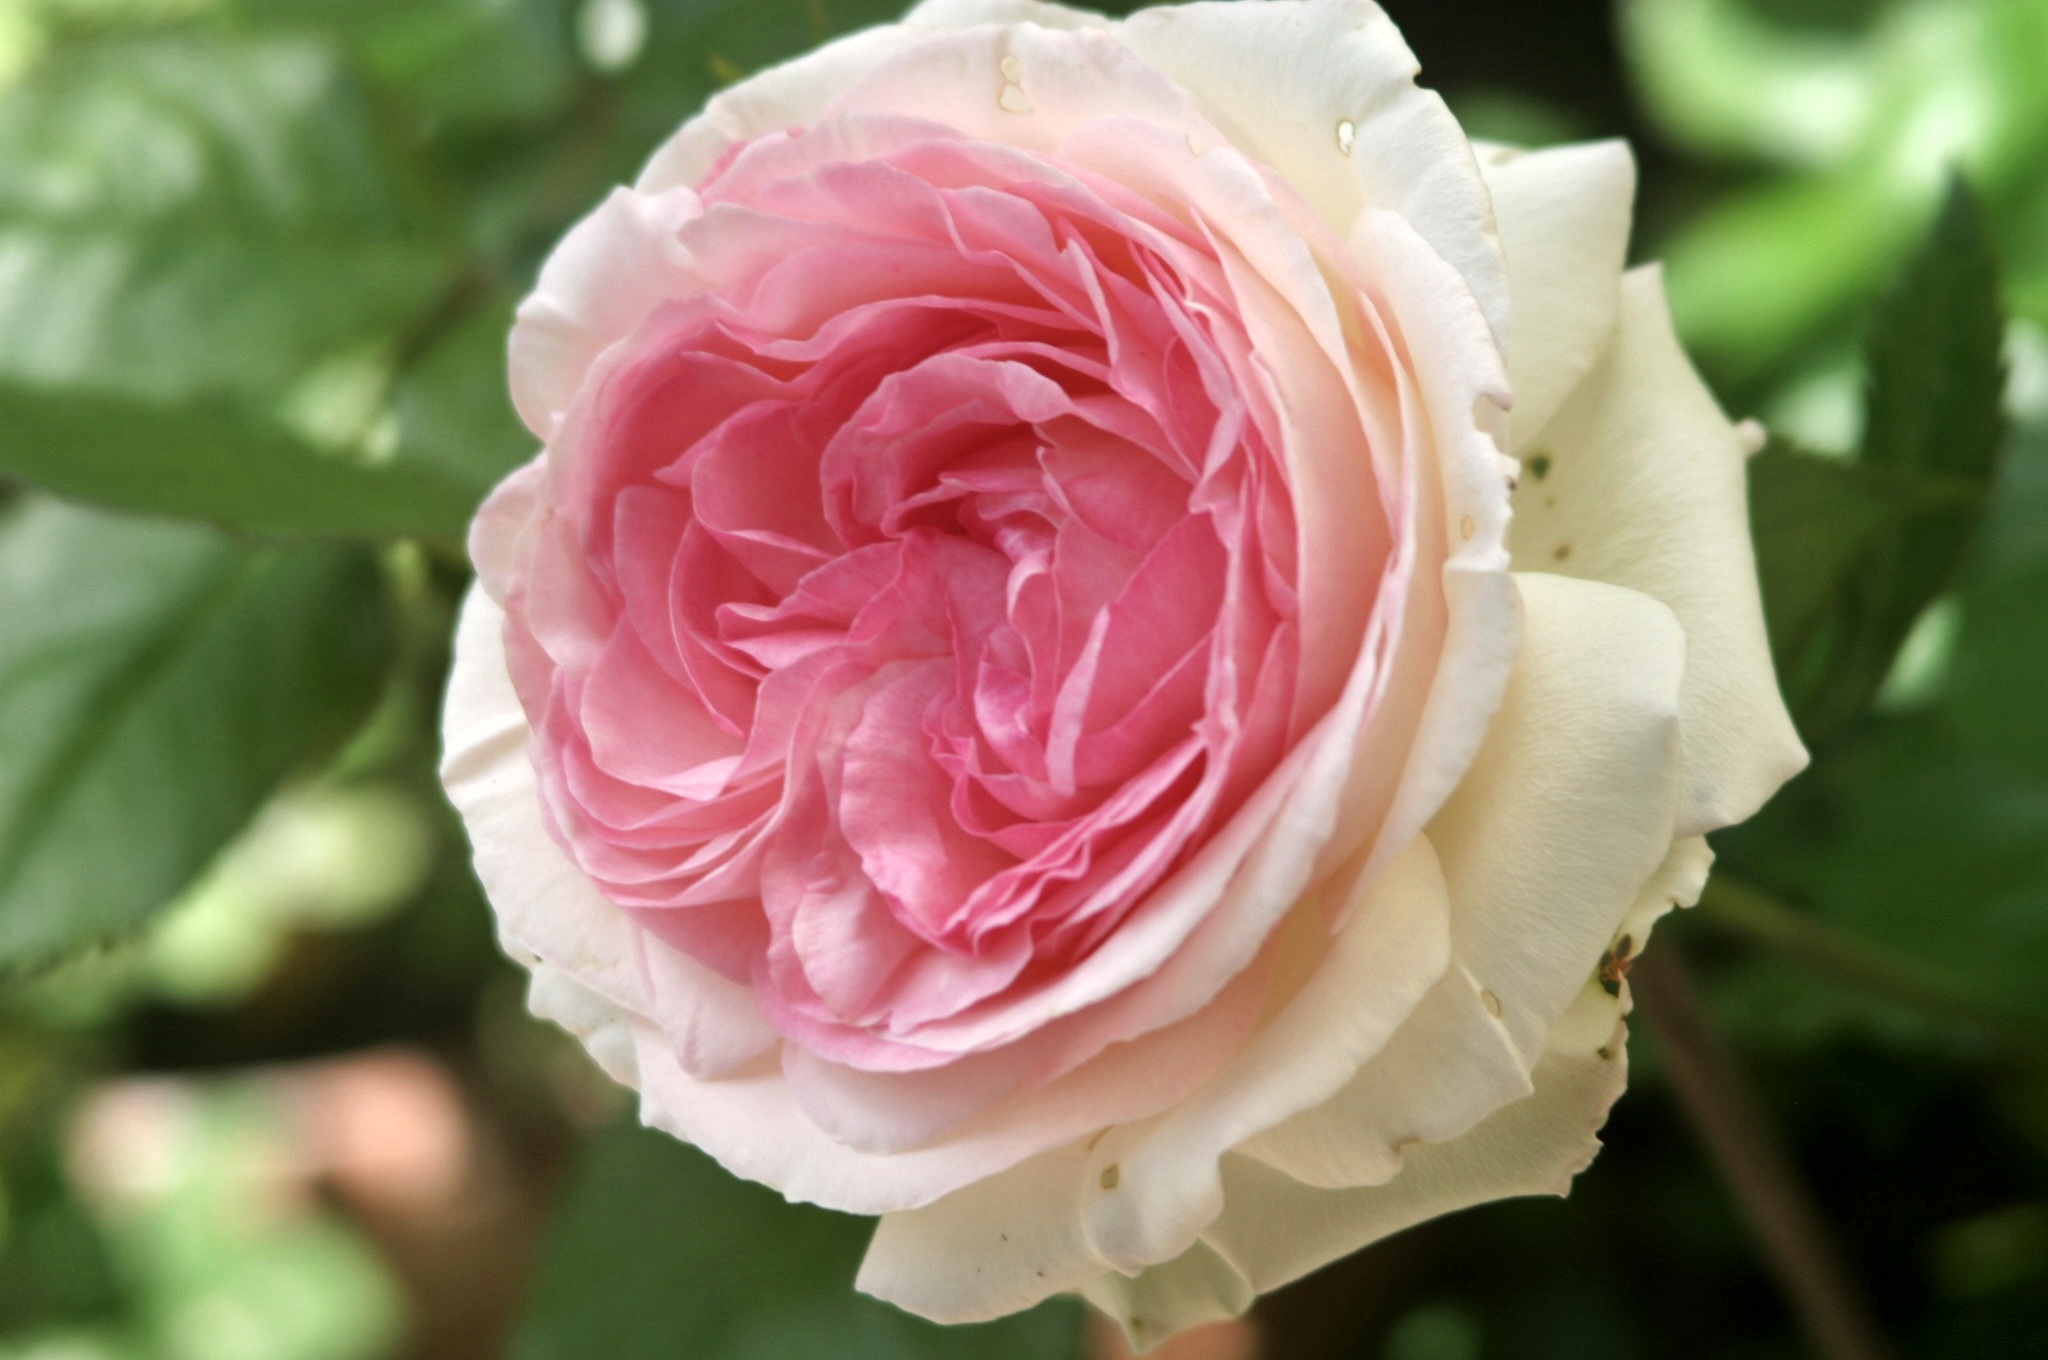
blossom, open, plant, flower, petal, bloom, rose, spring, garden, pink, fauna, floribunda, flowering plant, garden roses, rose family, land plant, rosa centifolia, rose order